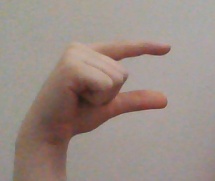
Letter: dal